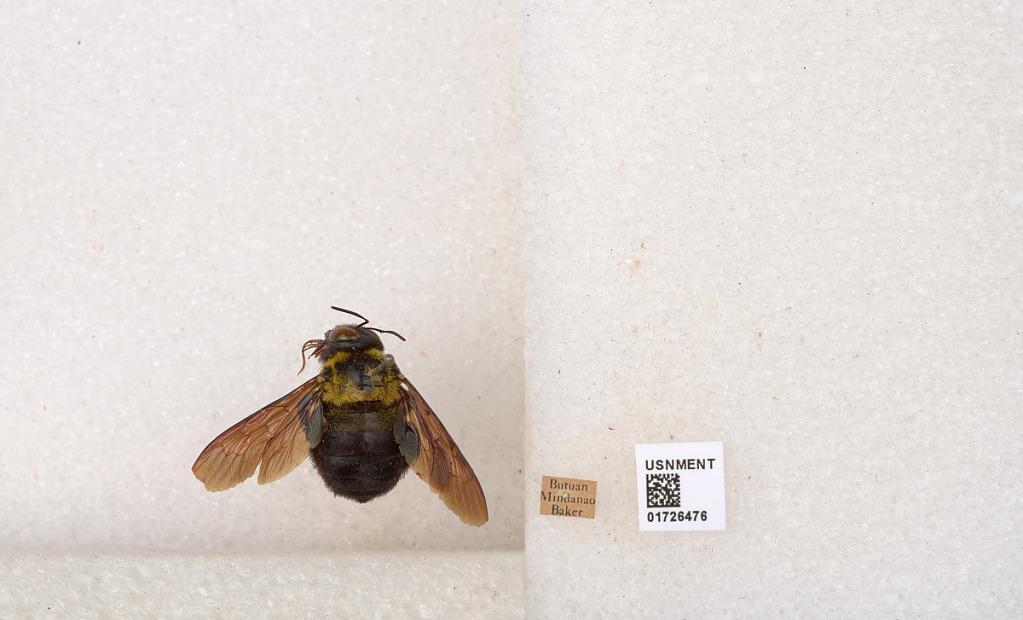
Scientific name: Xylocopa (Koptortosoma) ghilianii Gribodo
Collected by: Baker
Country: Philippines
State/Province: Caraga
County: Agusan del Norte
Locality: Butuan, Mindanao